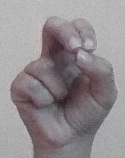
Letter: gaaf